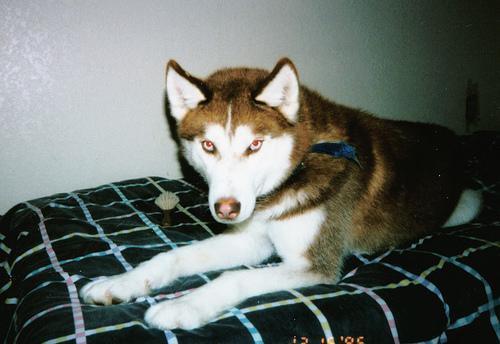
Siberian_husky